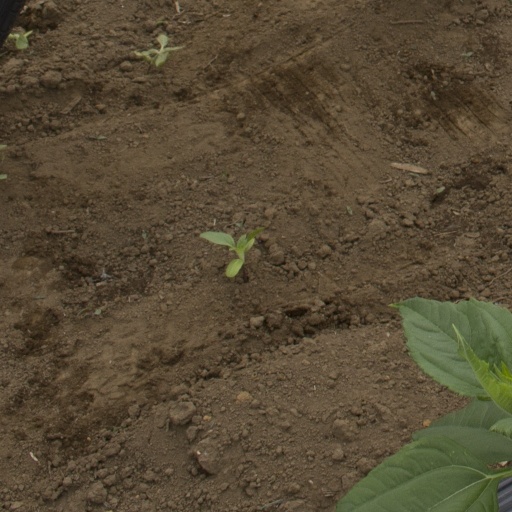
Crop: Jerusalem artichoke